Fight at Monterey Pass

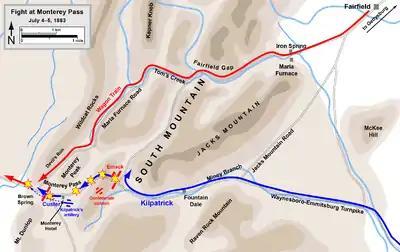
Fight at Monterey Pass

By the time Grumble Jones was able to make his way to the scene through the crowded roads, the small Maryland detachment had been driven back several hundred yards, almost to the road junction being used by the wagon train. By this time less than one half of the train had made it safely through the Pass. Jones promised reinforcements from the 6th Virginia Cavalry and Emack ordered his men to hold their ground and conserve their ammunition. Meanwhile, elements of Jones's cavalry attacked Huey's brigade in the rear of Kilpatrick's column.